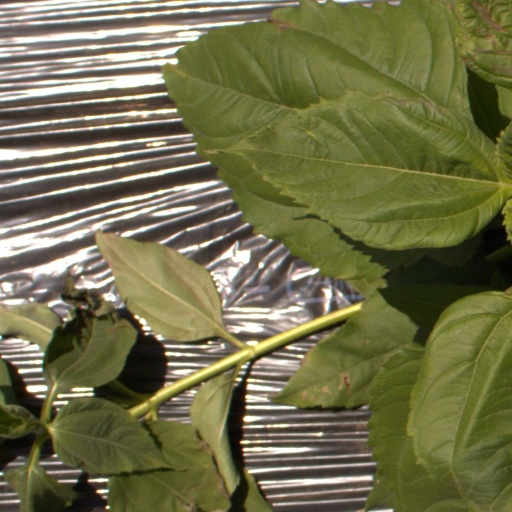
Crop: Jerusalem artichoke